Leesville College Historic District

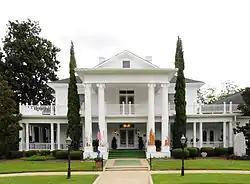
Leesville College Historic District, August 2012

Leesville College Historic District is a national historic district located at Batesburg-Leesville, Lexington County, South Carolina. It encompasses 28 contributing buildings associated with the Busbee Brothers’ School and the Leesville English and Classical Institute. The district includes institutional and residential buildings in a range of vernacular Victorian architectural styles.